John McDonnell

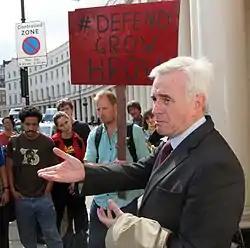
McDonnell with opponents of the Heathrow Airport expansion outside Central London County Court, 2012

McDonnell has been a vocal opponent of plans to expand Heathrow Airport with a third runway—the proposed site lies within his constituency. During a debate on the expansion of the airport on 15 January 2009, he was suspended for five days by Deputy Speaker Alan Haselhurst after disrupting Commons proceedings. McDonnell picked up the ceremonial mace and placed it down on an empty bench in the Commons while shouting that the lack of a vote on the third runway was "a disgrace to the democracy of this country."